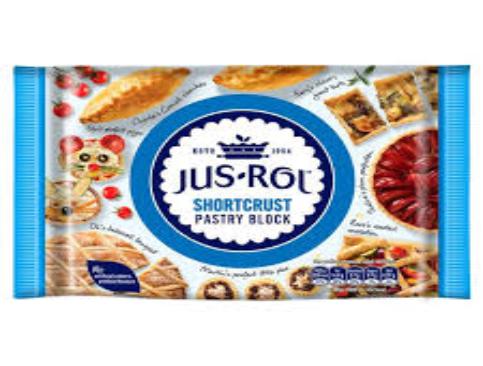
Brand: Jus-Rol
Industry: Food